Answer in natural language. Consider the 3D positions of the objects in the scene and not just the 2D positions in the image. Is the centerpoint of  black open-shelf tv stand (highlighted by a red box) at a higher height than Window (highlighted by a blue box)? Choose between the following options: yes or no
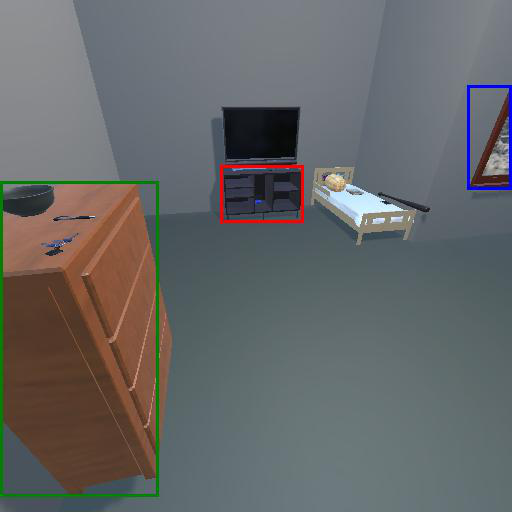
<answer>no</answer>